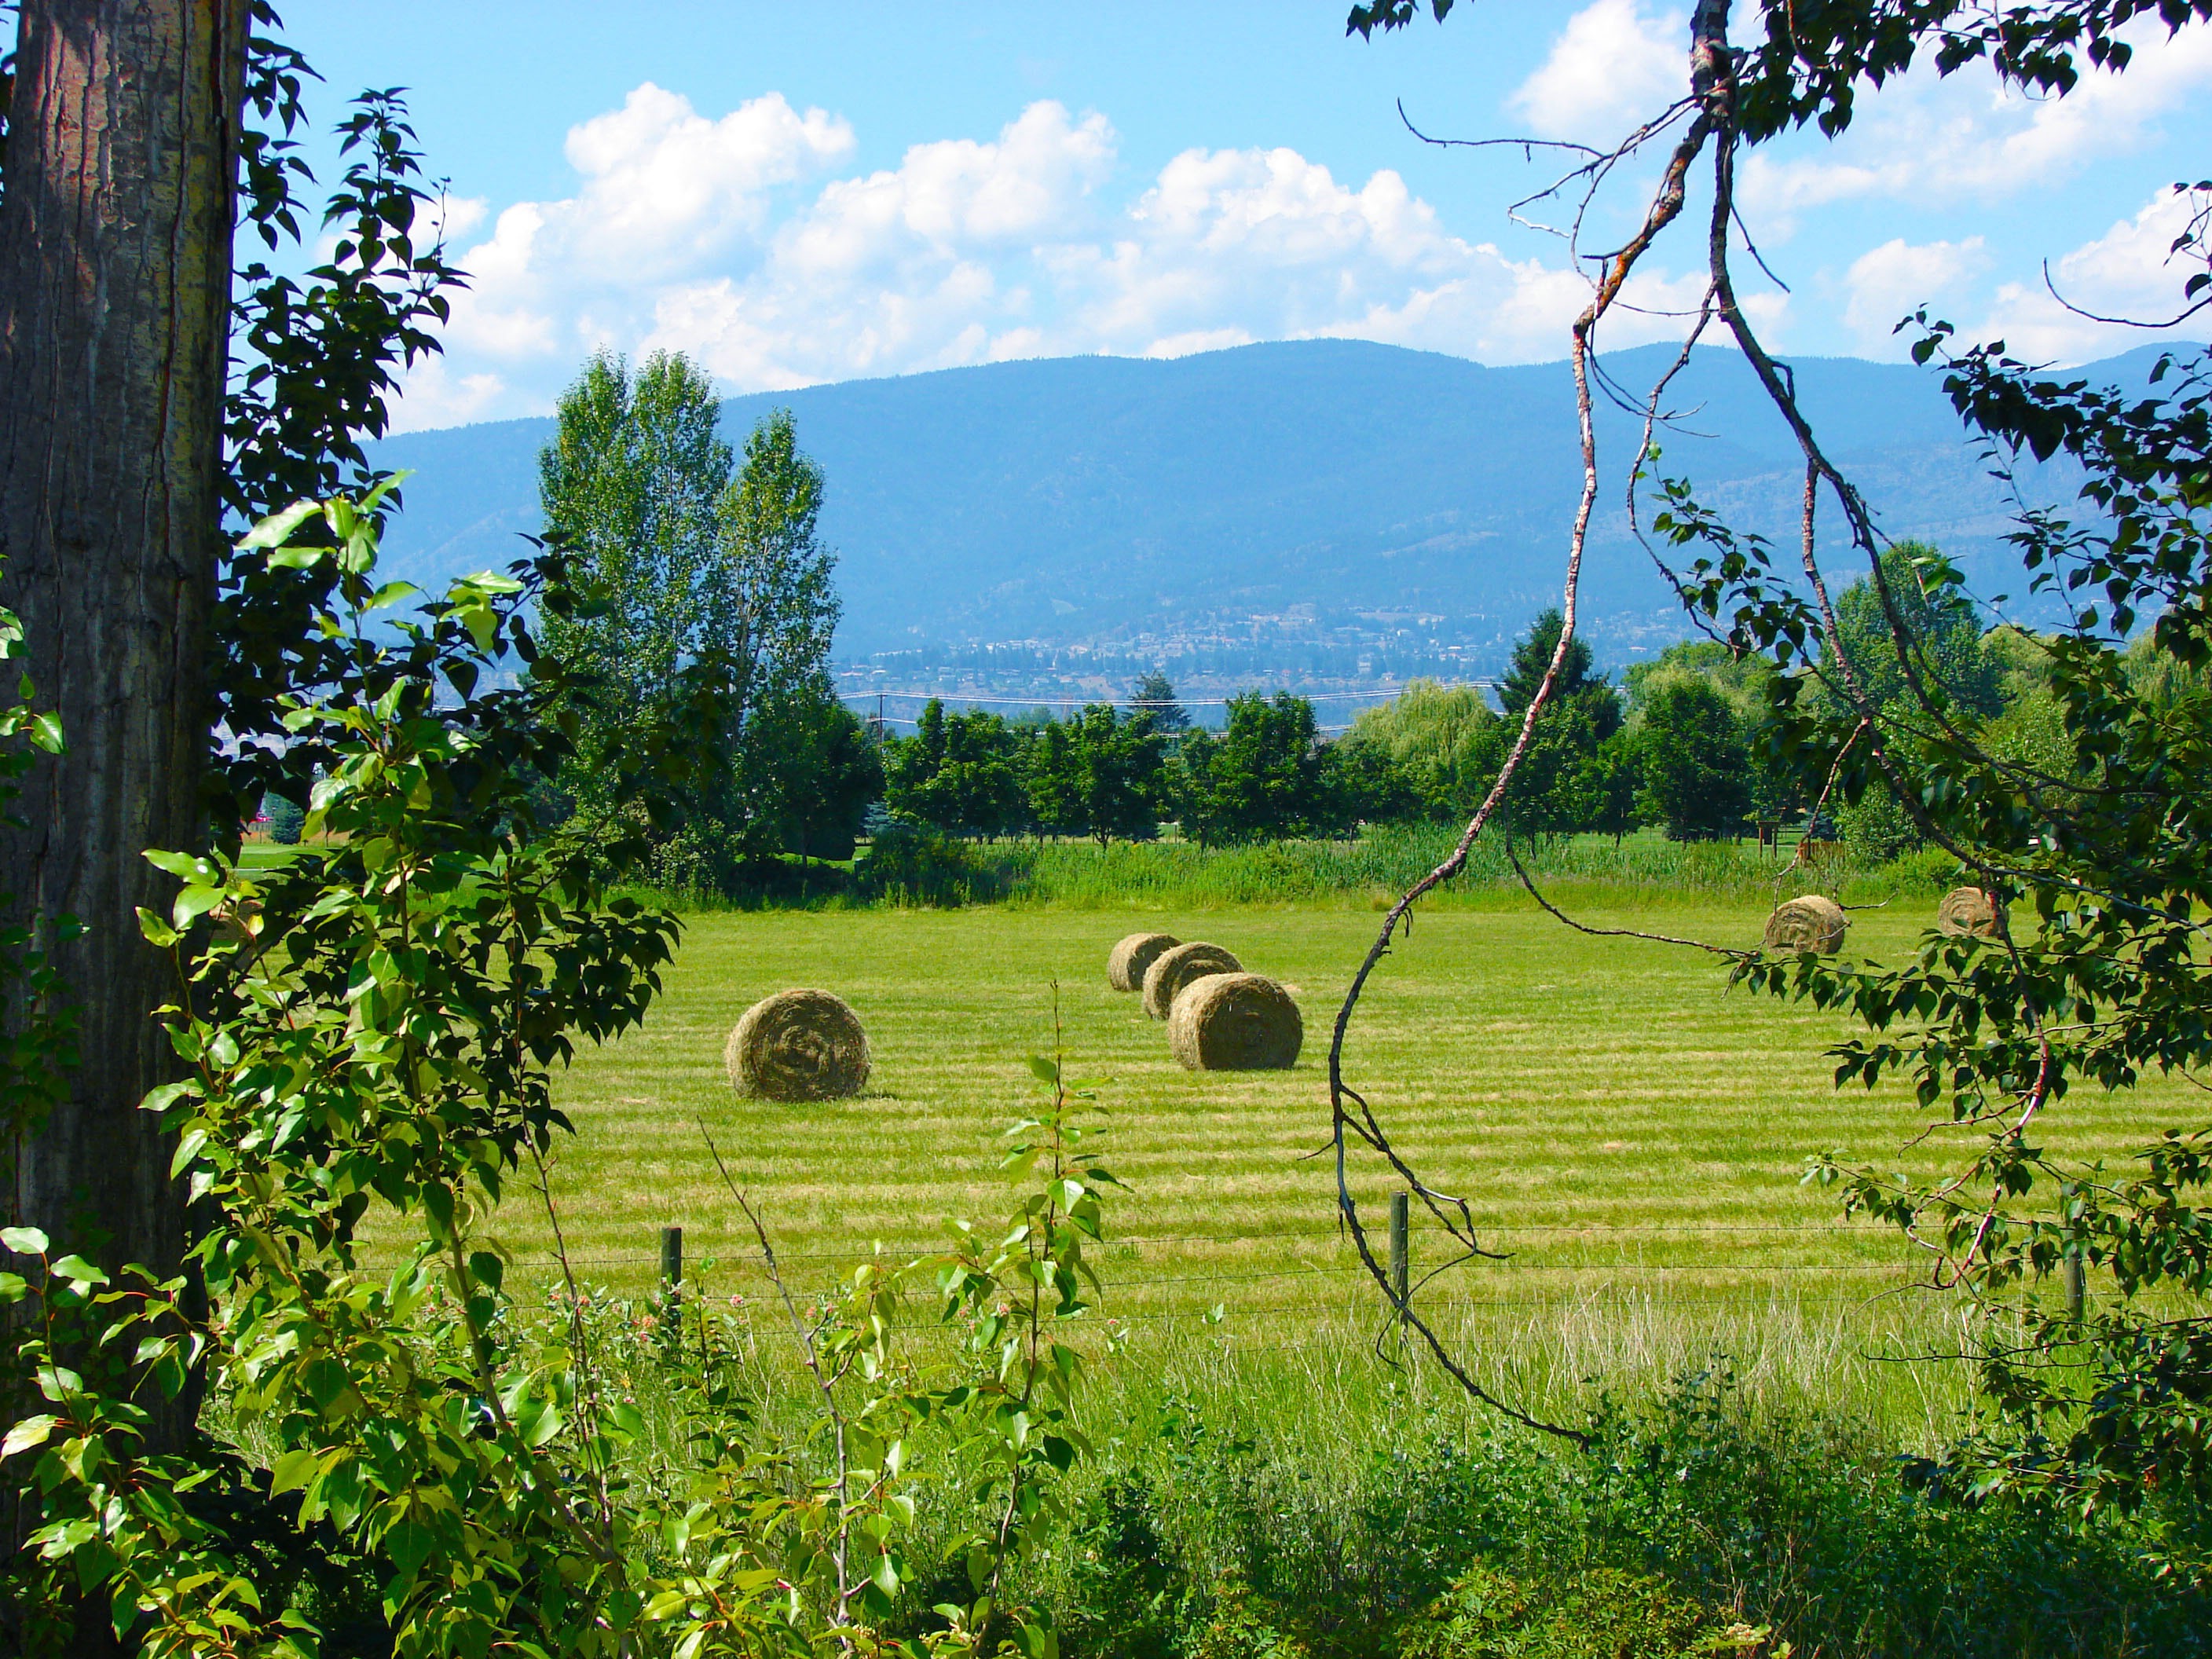
landscape, tree, nature, grass, hay, field, farm, lawn, meadow, countryside, flower, valley, country, rural, green, scenic, pasture, agriculture, farmland, grassland, plantation, woodland, habitat, ecosystem, rural area, paddy field, geographical feature